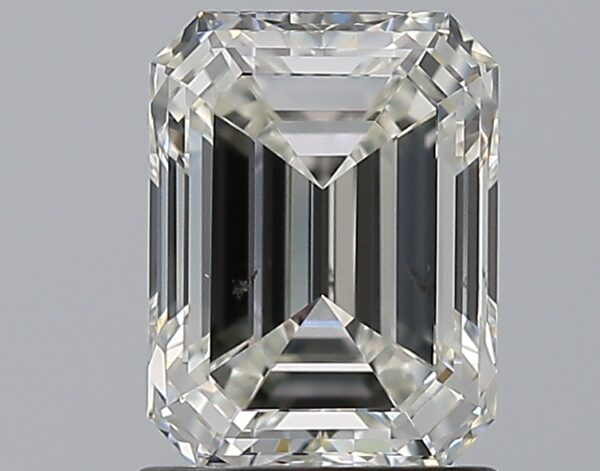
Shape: emerald
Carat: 1.51
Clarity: SI1
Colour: H
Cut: EX
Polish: EX
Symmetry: EX
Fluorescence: N
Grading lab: GIA
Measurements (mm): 7.49 x 5.68 x 3.78